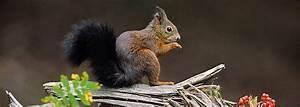
squirrel